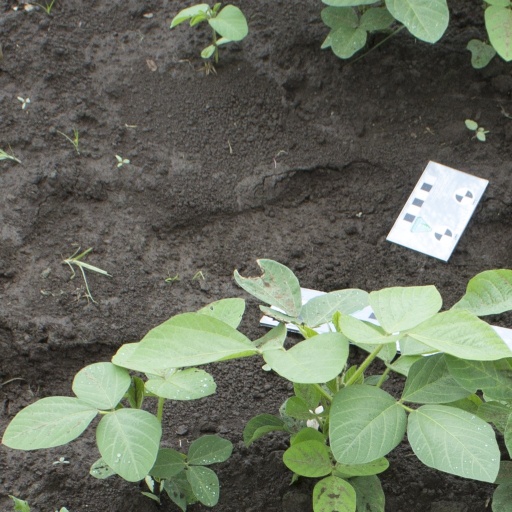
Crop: soybean